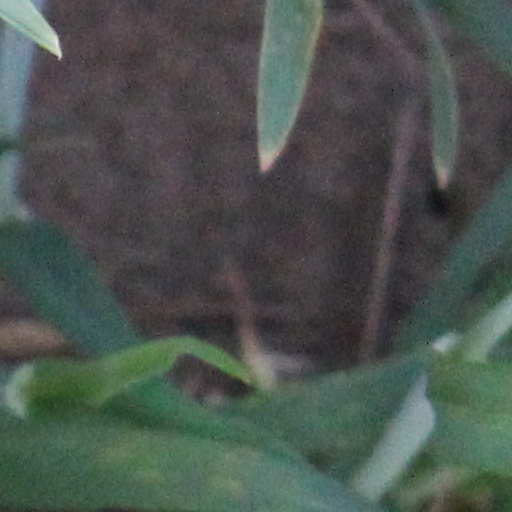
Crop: wheat